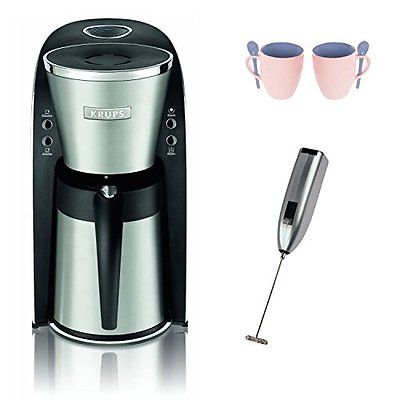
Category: coffee maker